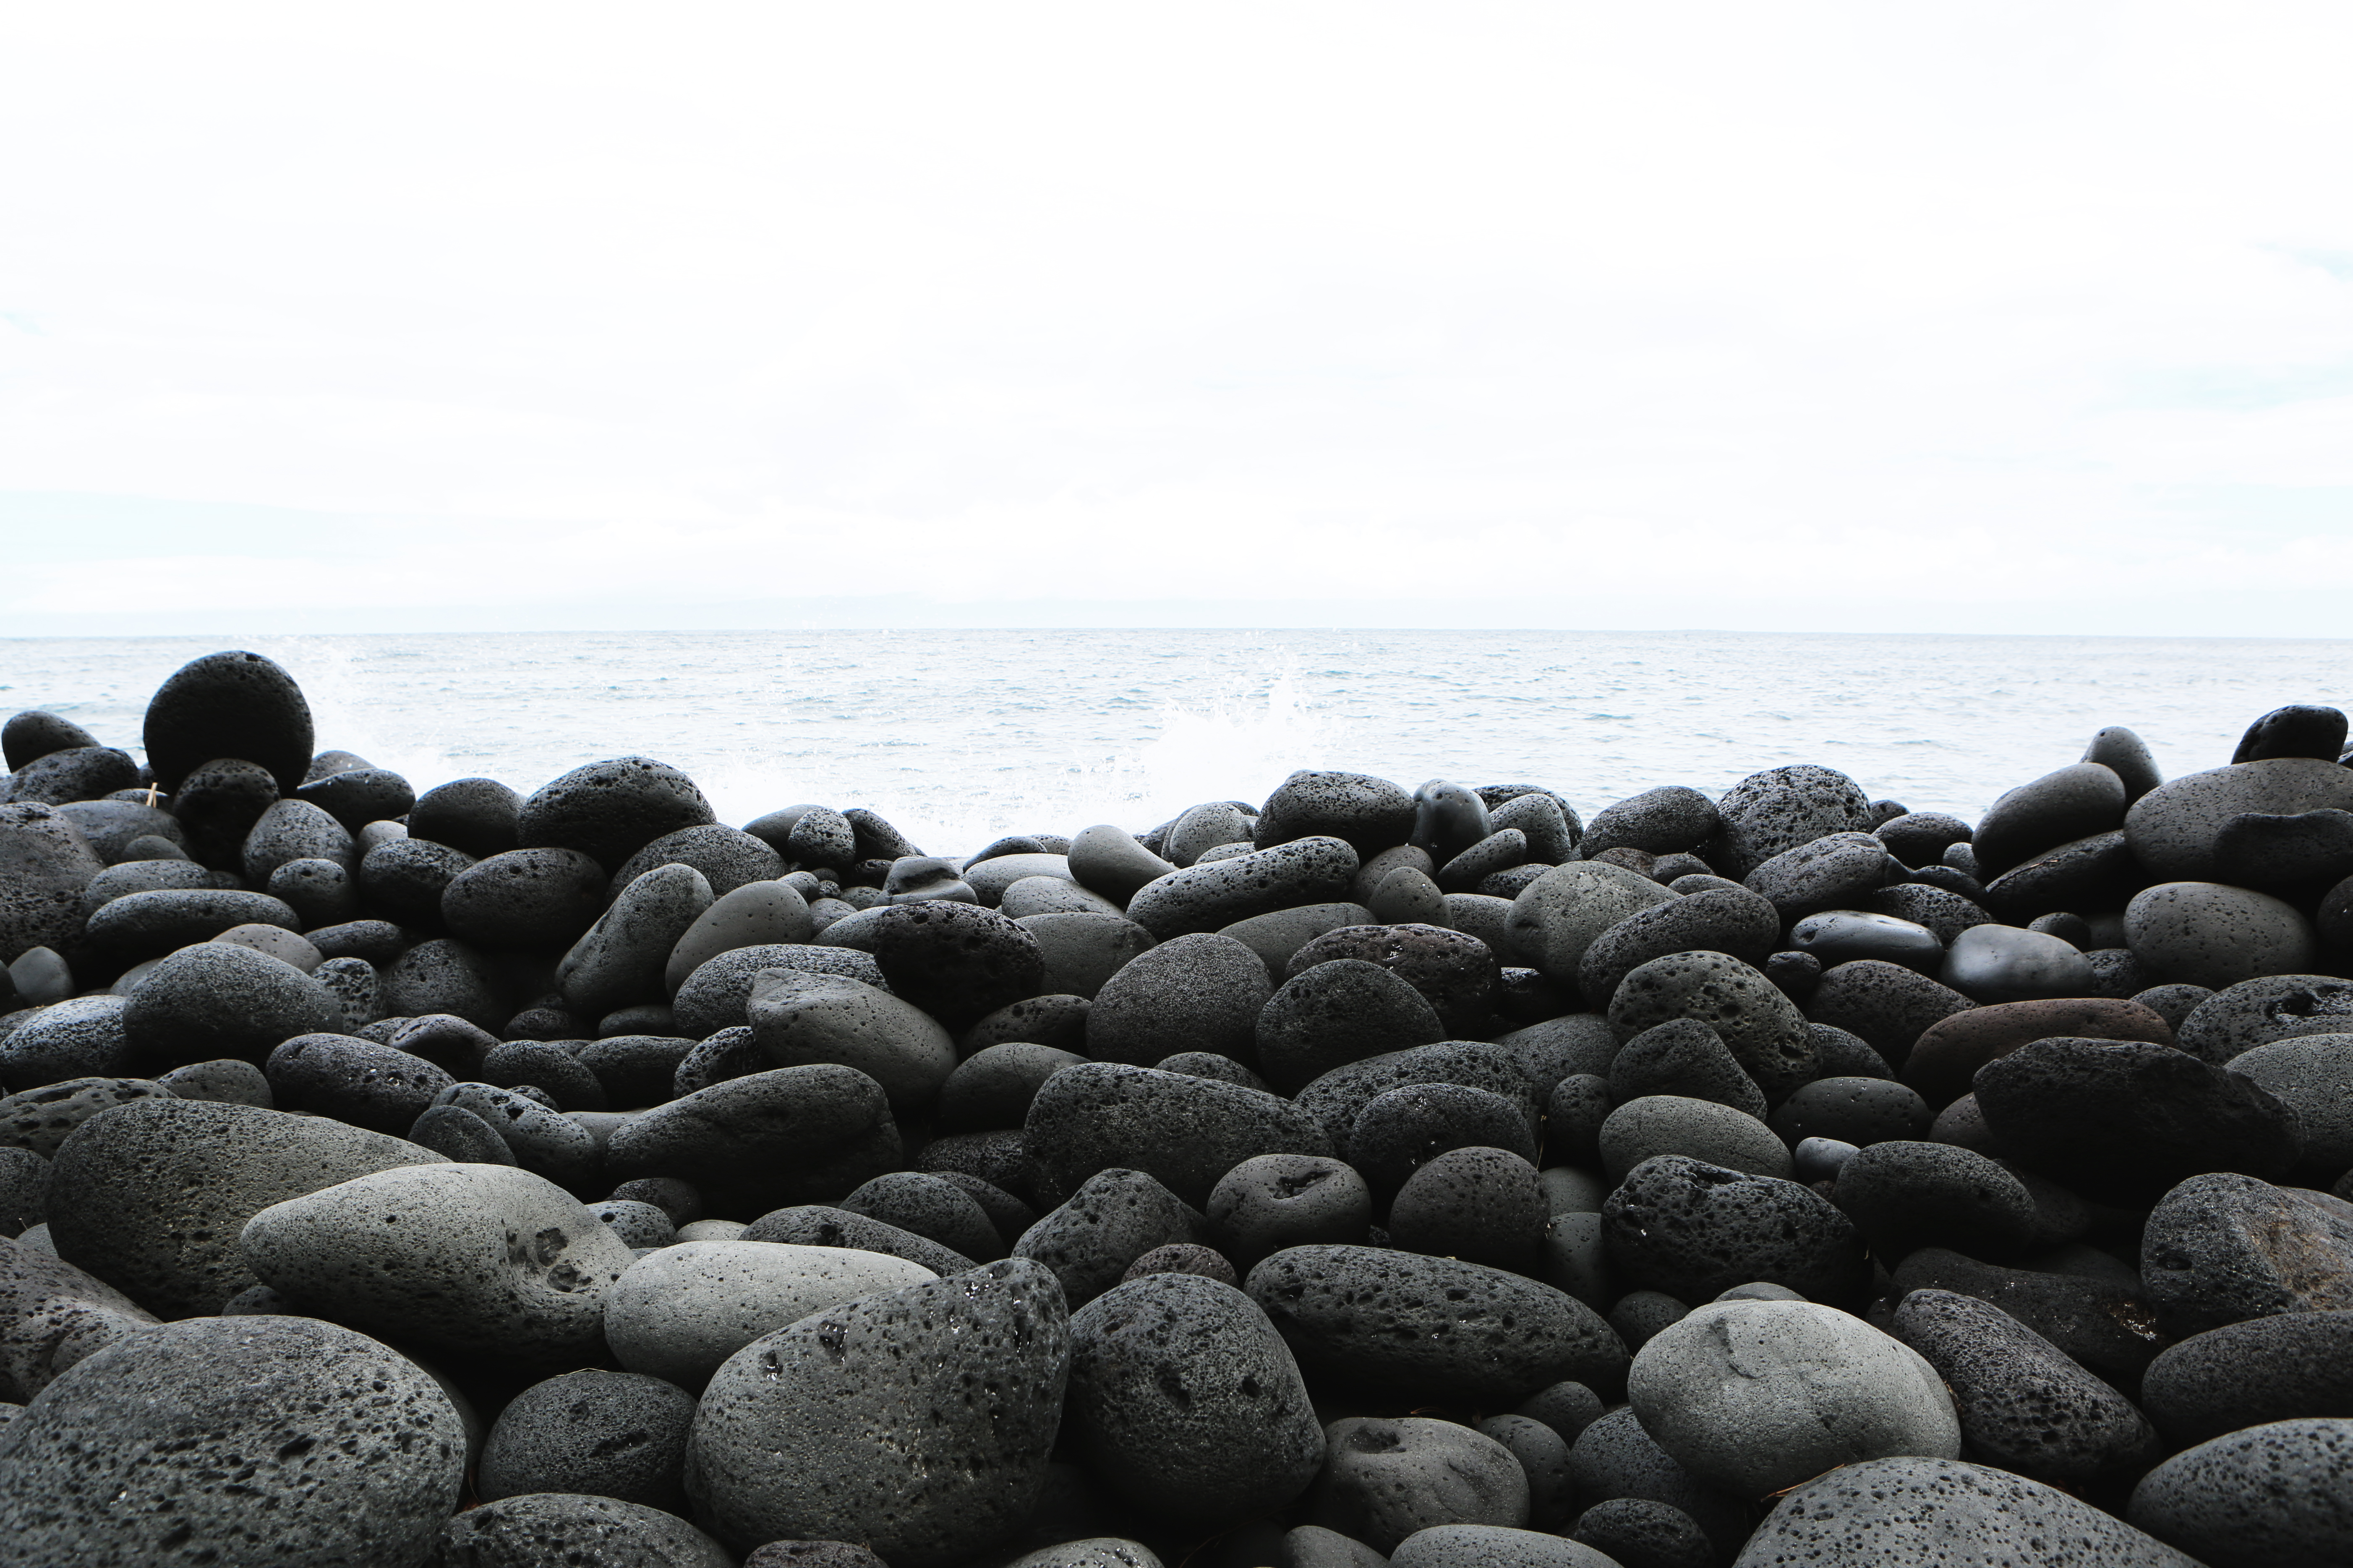
beach, sea, coast, water, sand, rock, ocean, black and white, shore, wave, pebble, seascape, monochrome, seashore, material, rocks, stones, breakwater, monochrome photography, wind wave